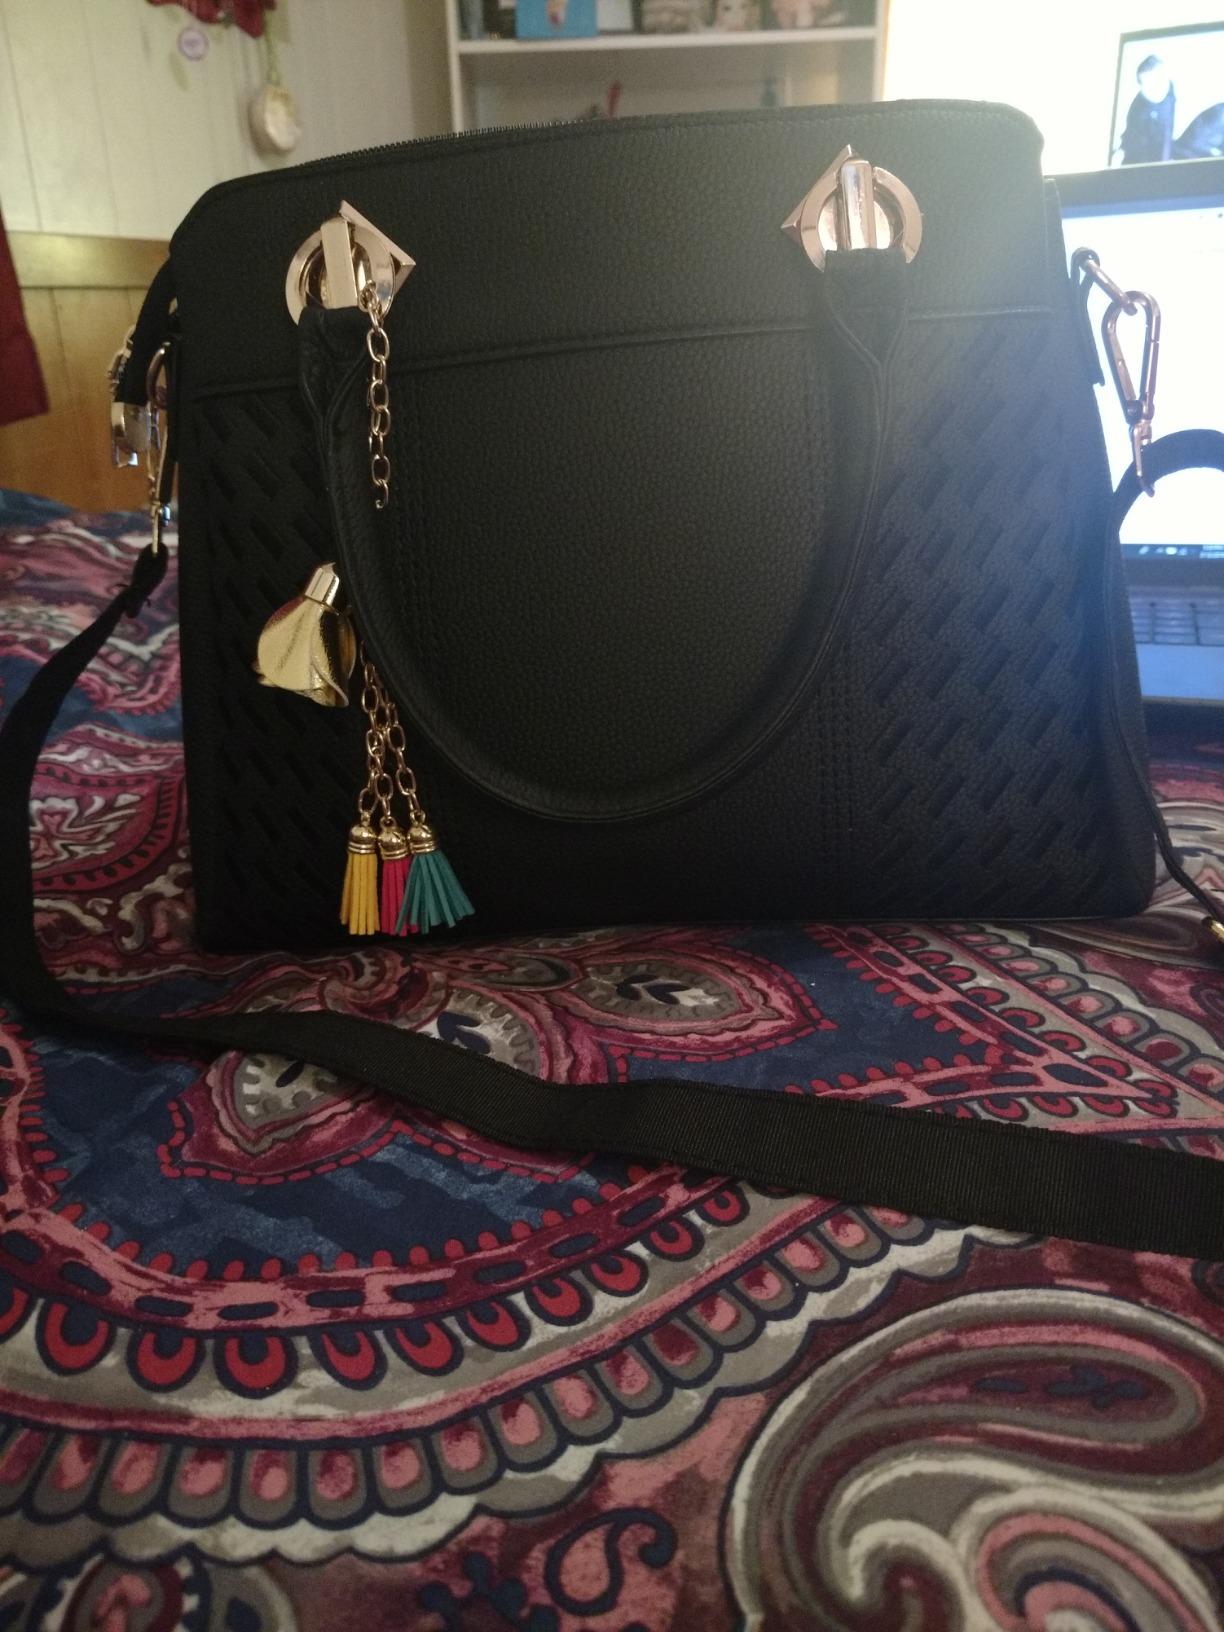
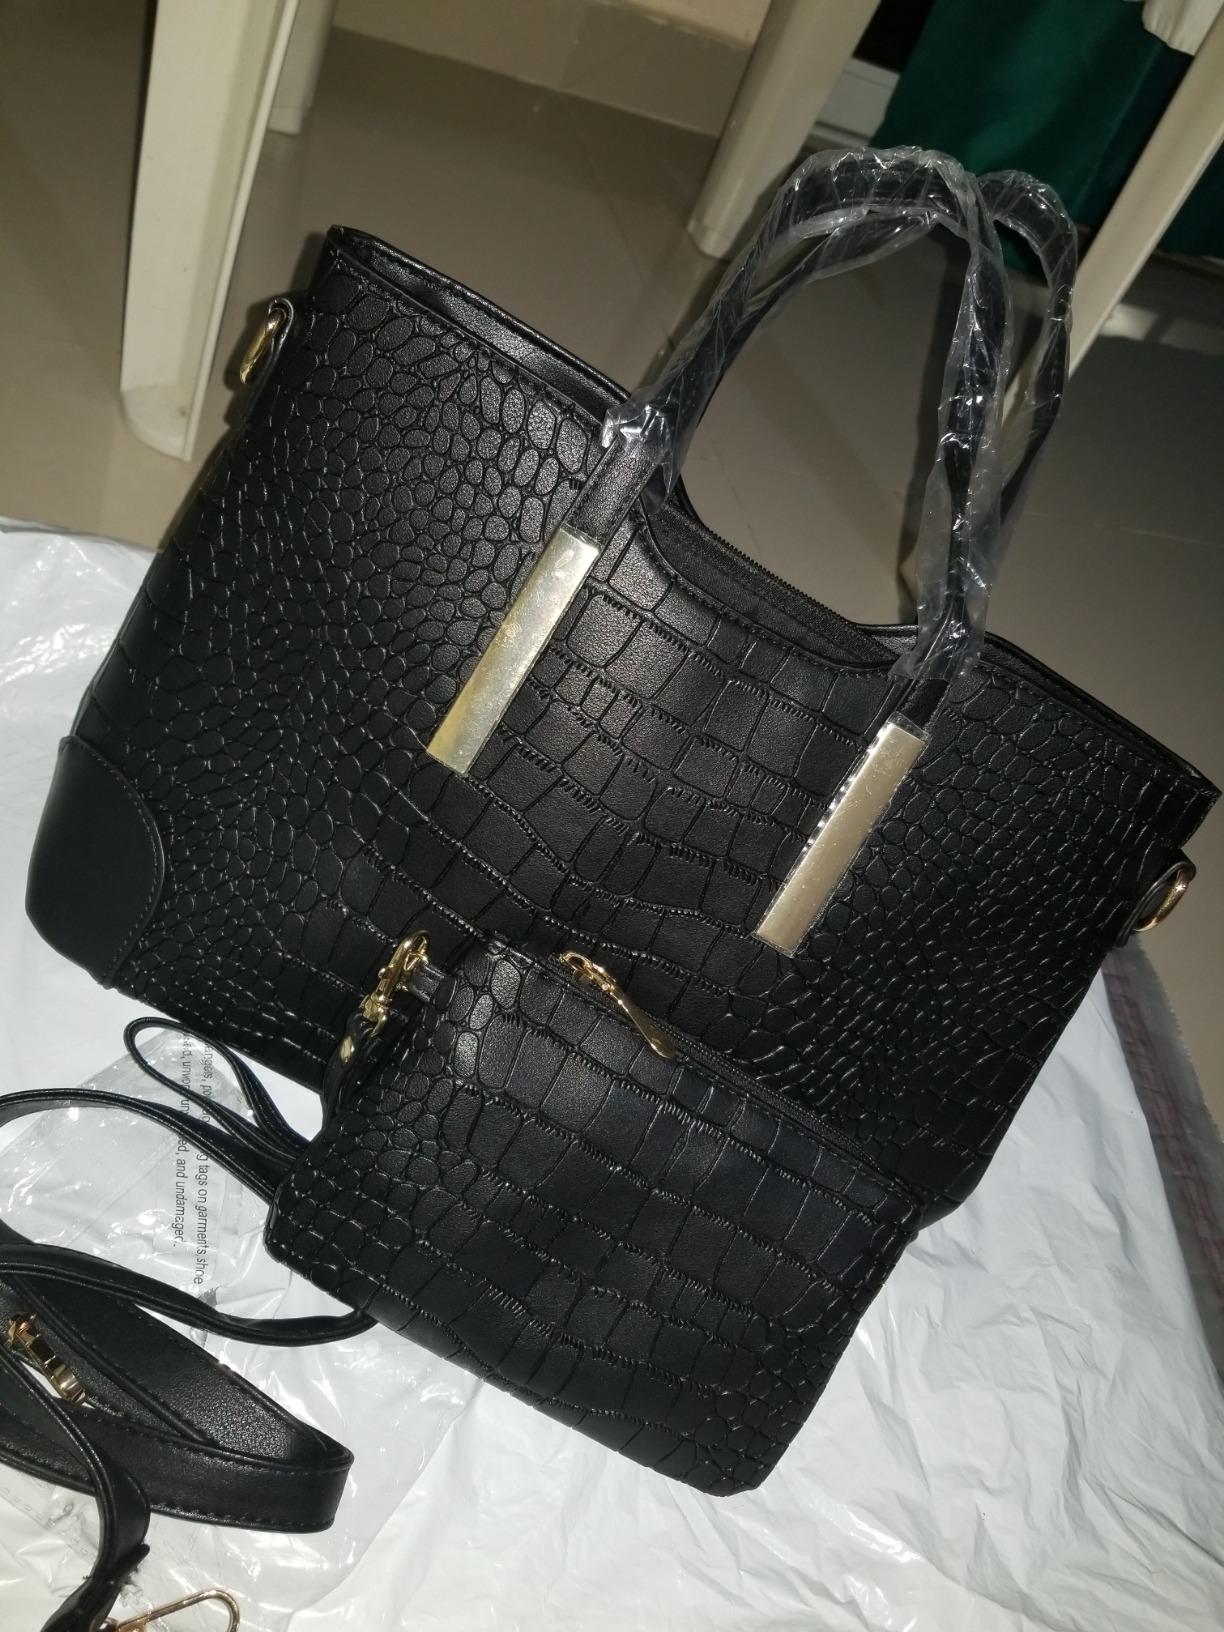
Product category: accessories_handbag
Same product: no